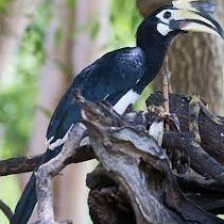
Species: AFRICAN PIED HORNBILL
Scientific name: TOCKUS FASCIATUS
ImageNet parent category: hornbill